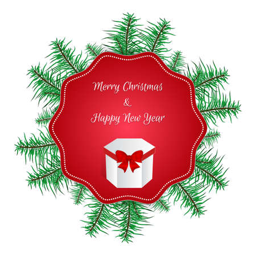
card with a red tag , green branches of spruce and white box .